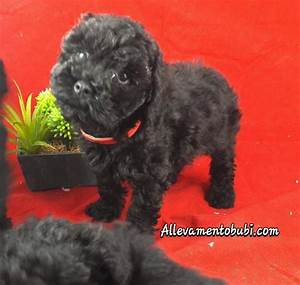
Label: cane